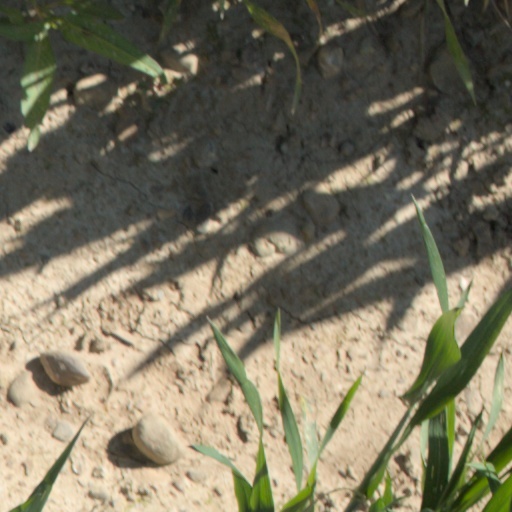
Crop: wheat